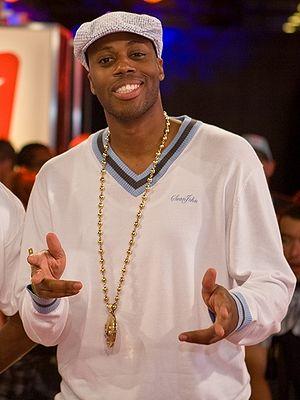
Jason D. Harrow, connu sous le nom de Kardinal Offishall, né le 12 mai 1976 à Scarborough, est un chanteur de ragga-dancehall, rappeur et producteur canadien d'origine jamaïcaine.